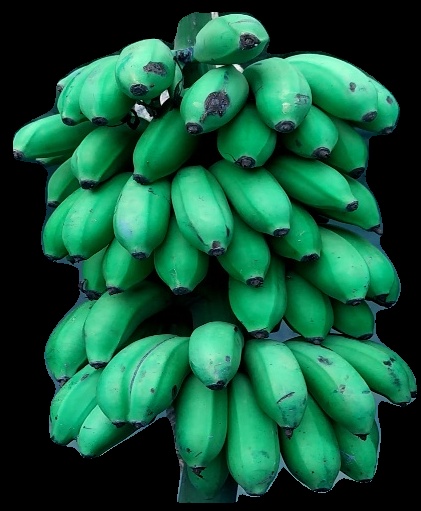
Variety: rasbale
Grade: grade2